Summer and the City

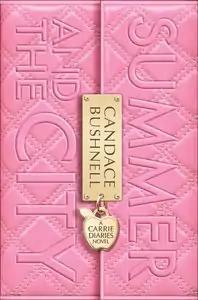

Summer and the City is a young-adult novel written by American author Candace Bushnell. The sequel to "The Carrie Diaries" and the prequel to "Sex and the City", it was first released as a hardcover on April 26, 2011.